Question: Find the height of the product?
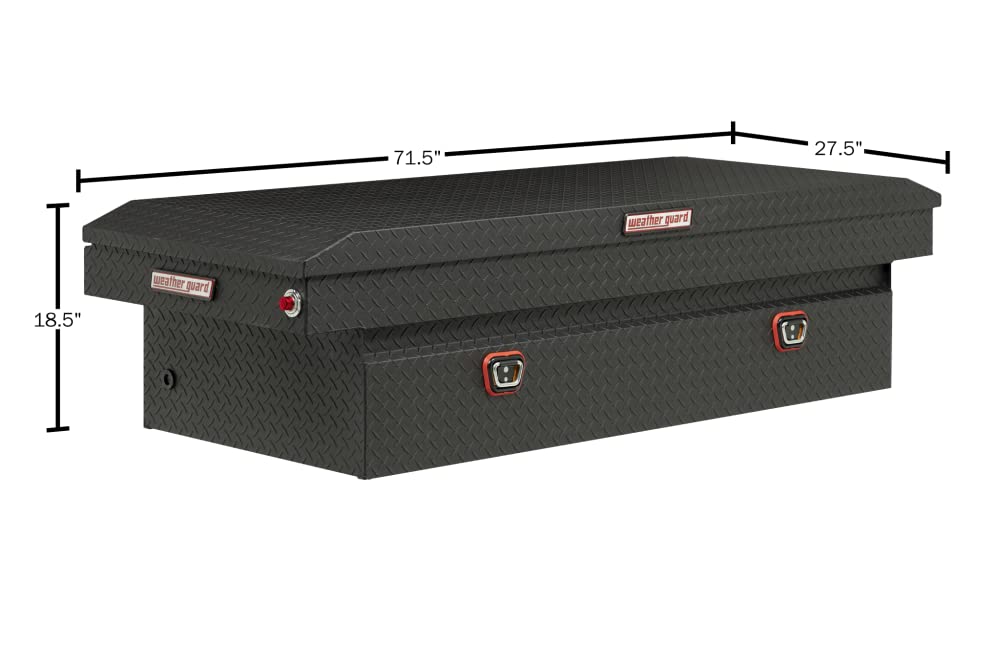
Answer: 18.5 inch